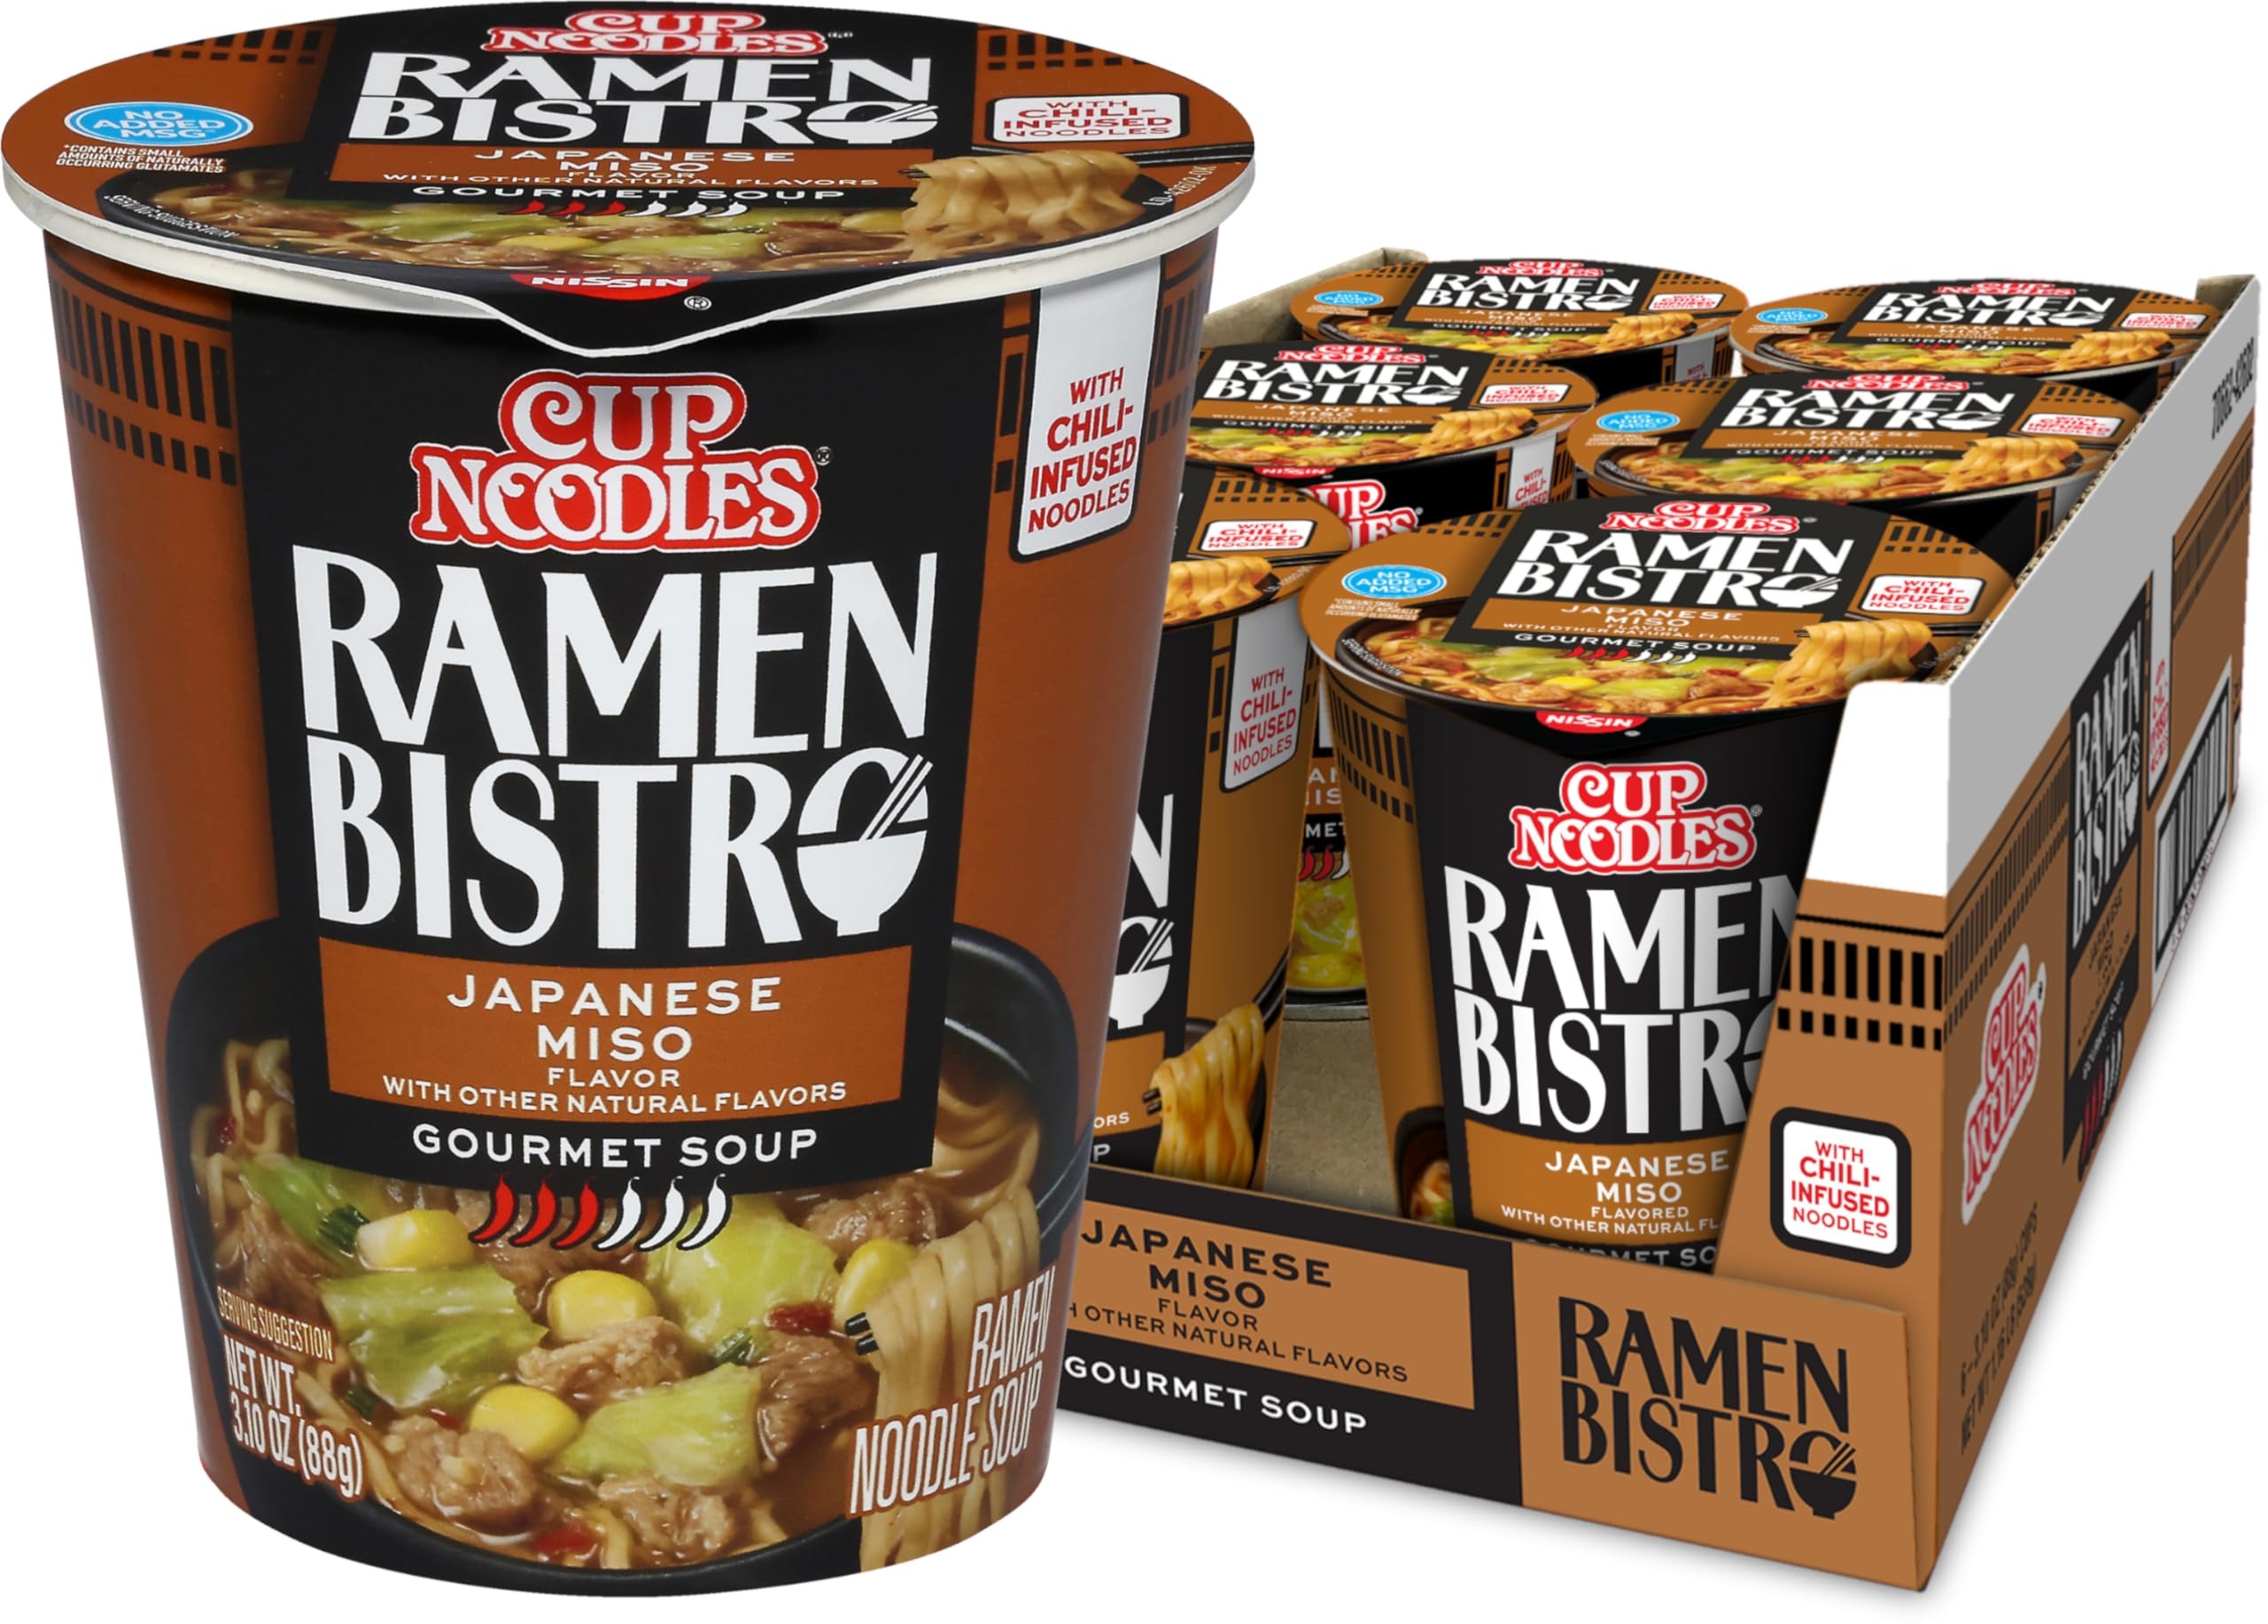
Item Name: Nissin Cup Noodle Ramen Bistro, Japanese Miso, 3.1 Ounce (Pack of 6)
Bullet Point 1: Enjoy our delicious, restaurant-inspired Japanese Miso flavor
Bullet Point 2: Chili-infused noodles
Bullet Point 3: Robust broths
Bullet Point 4: No added MSG or artificial flavors
Bullet Point 5: Microwavable and ready in minutes
Value: 18.6
Unit: Ounce

Price: 10.3